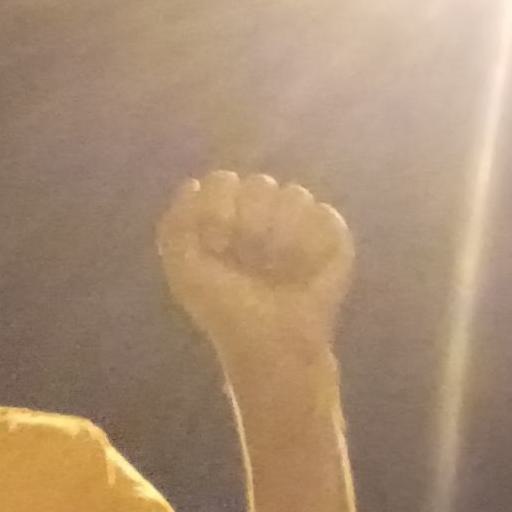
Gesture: fist